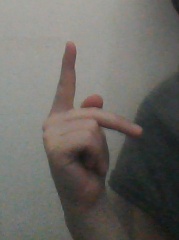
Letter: dha